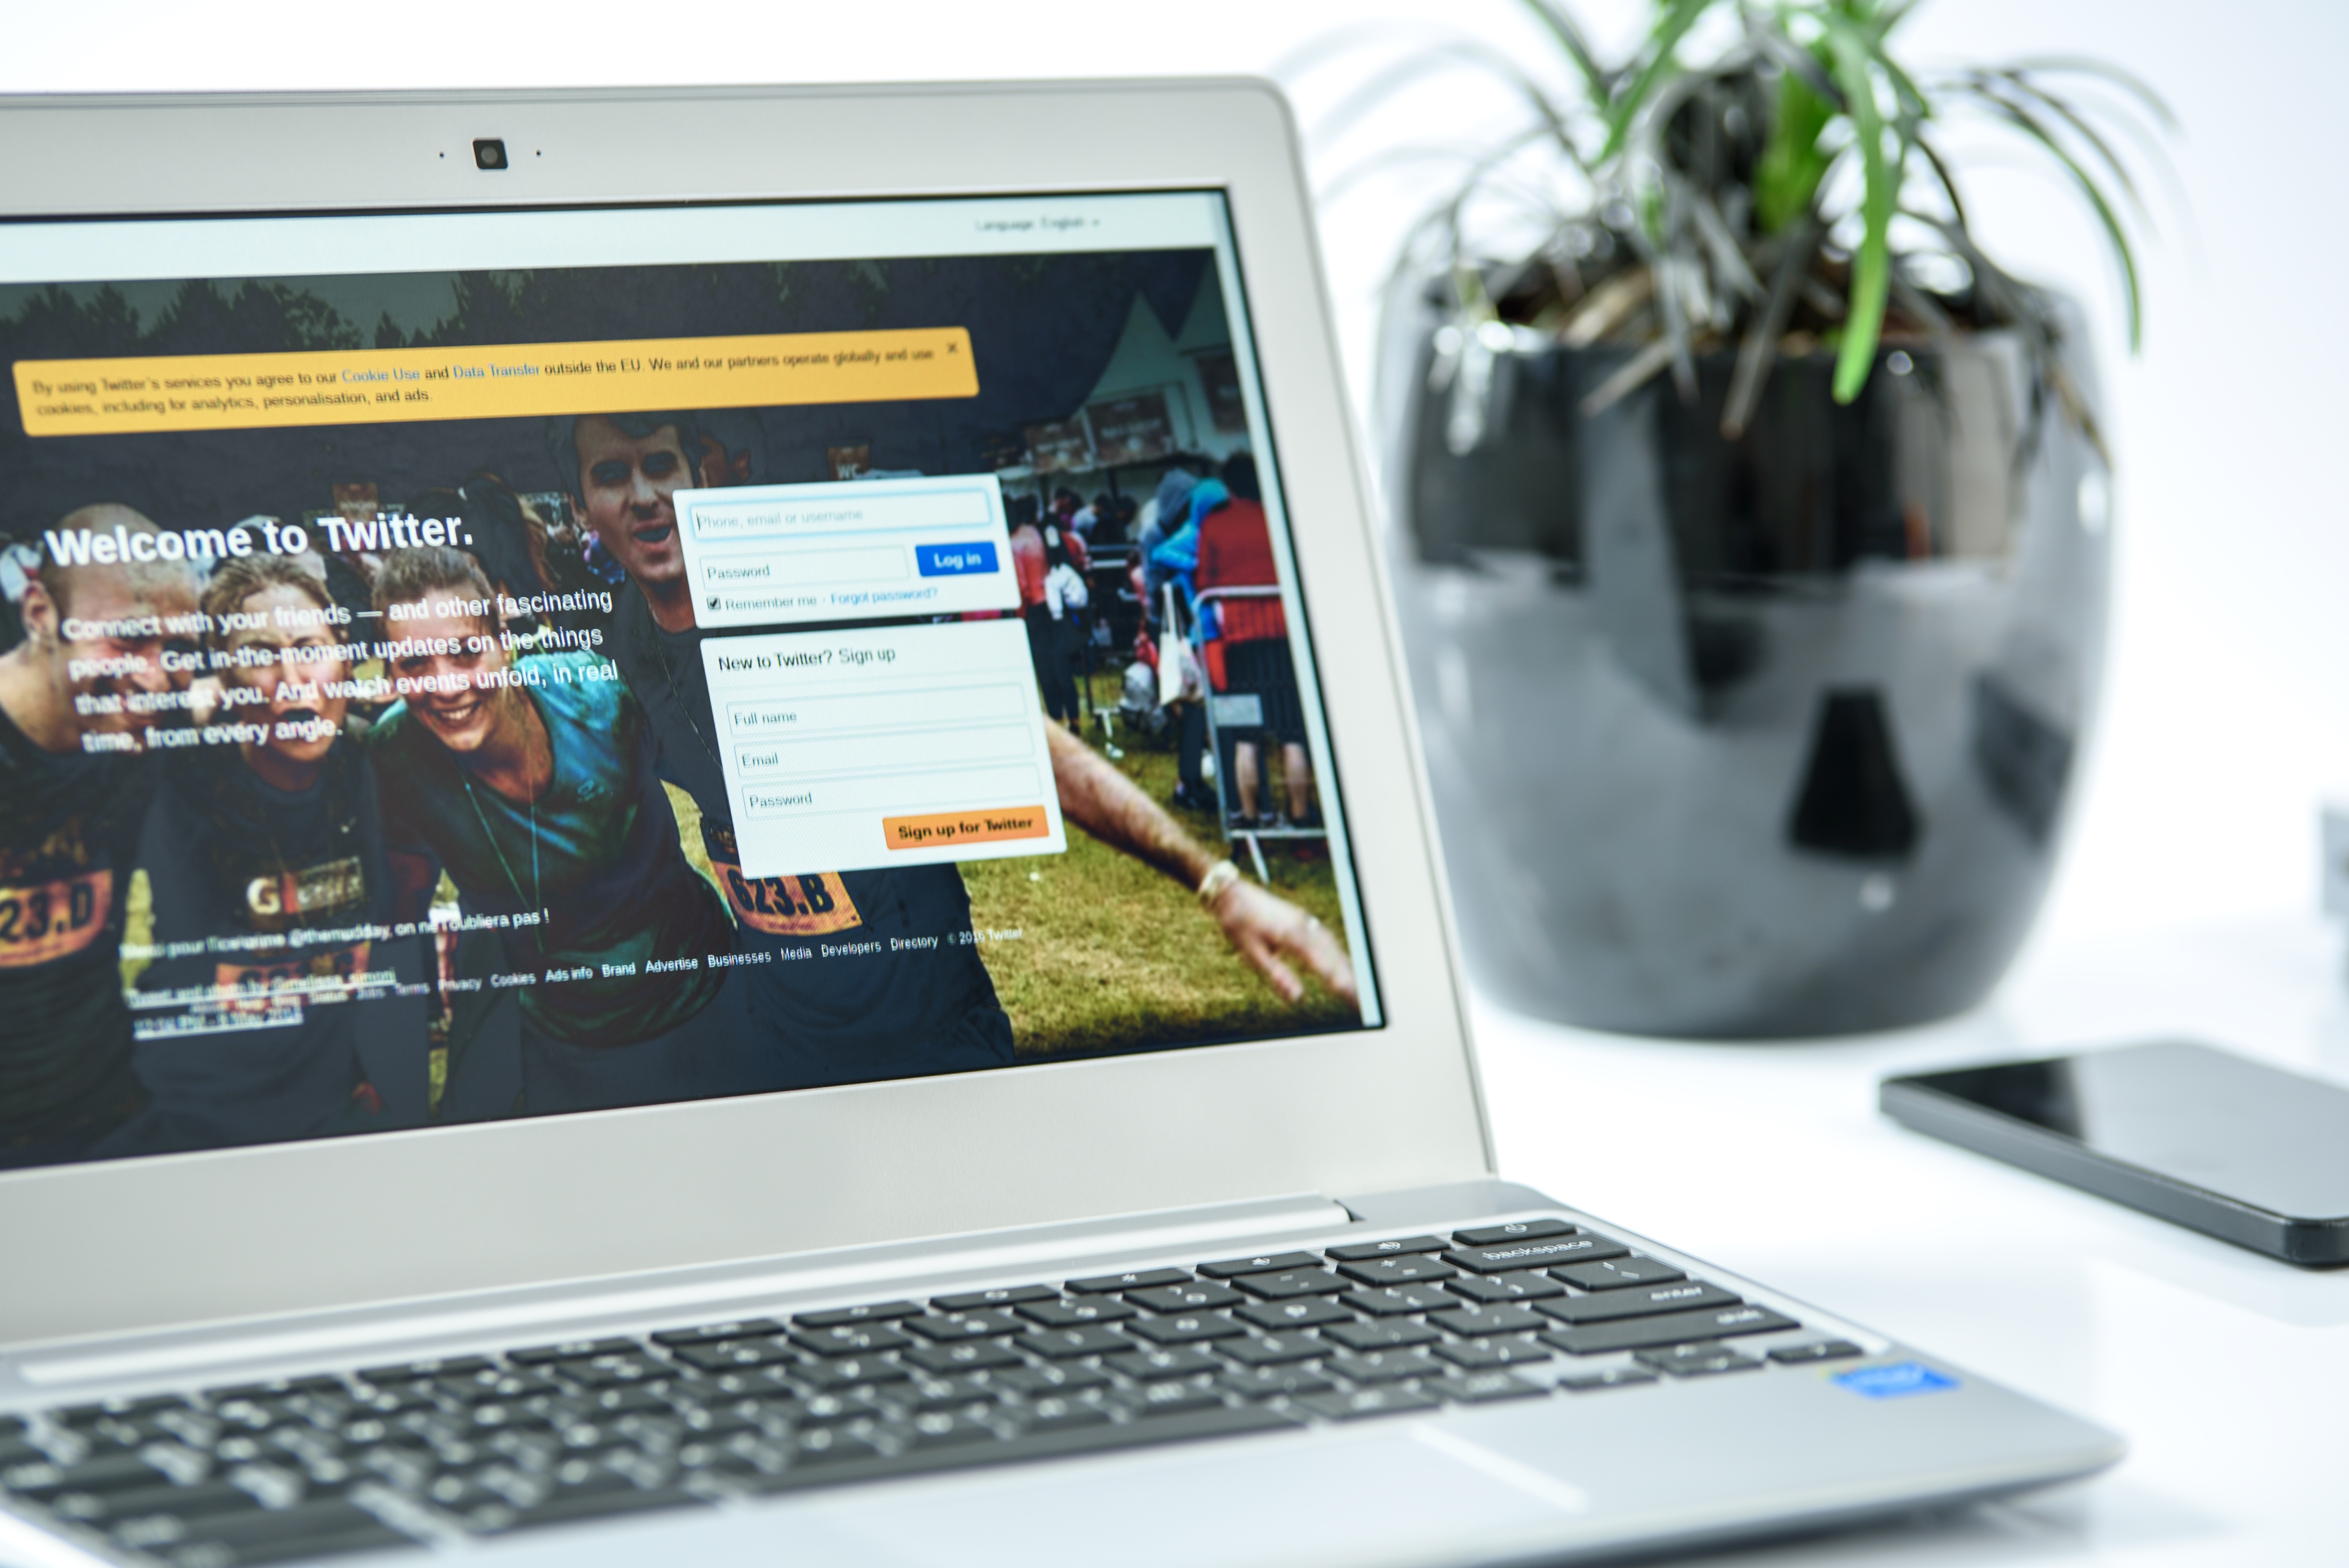
laptop, notebook, smartphone, technology, social, communication, modern, conversation, social media, brand, tech, face, electronics, friends, design, globalization, silver, facebook, information, chatting, twitter, multimedia, virtual reality, registration, computers, www, desktop computer, websites, prestige, internet network, the internet, login, i like it, netbook, ultrabook, chromebook, cloudbook, personal computer, electronic device, computer hardware